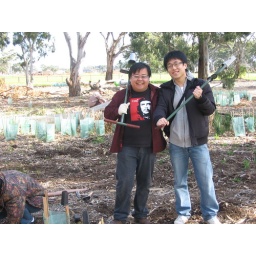
On national tree planting day in Aus,with Chinese Church.Work makes me happy,but check out my faaaaaaaaaaaaaaaaaaaaaaat face